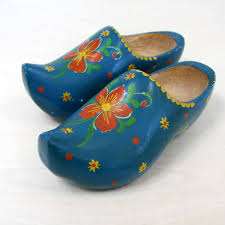
Label: Clog